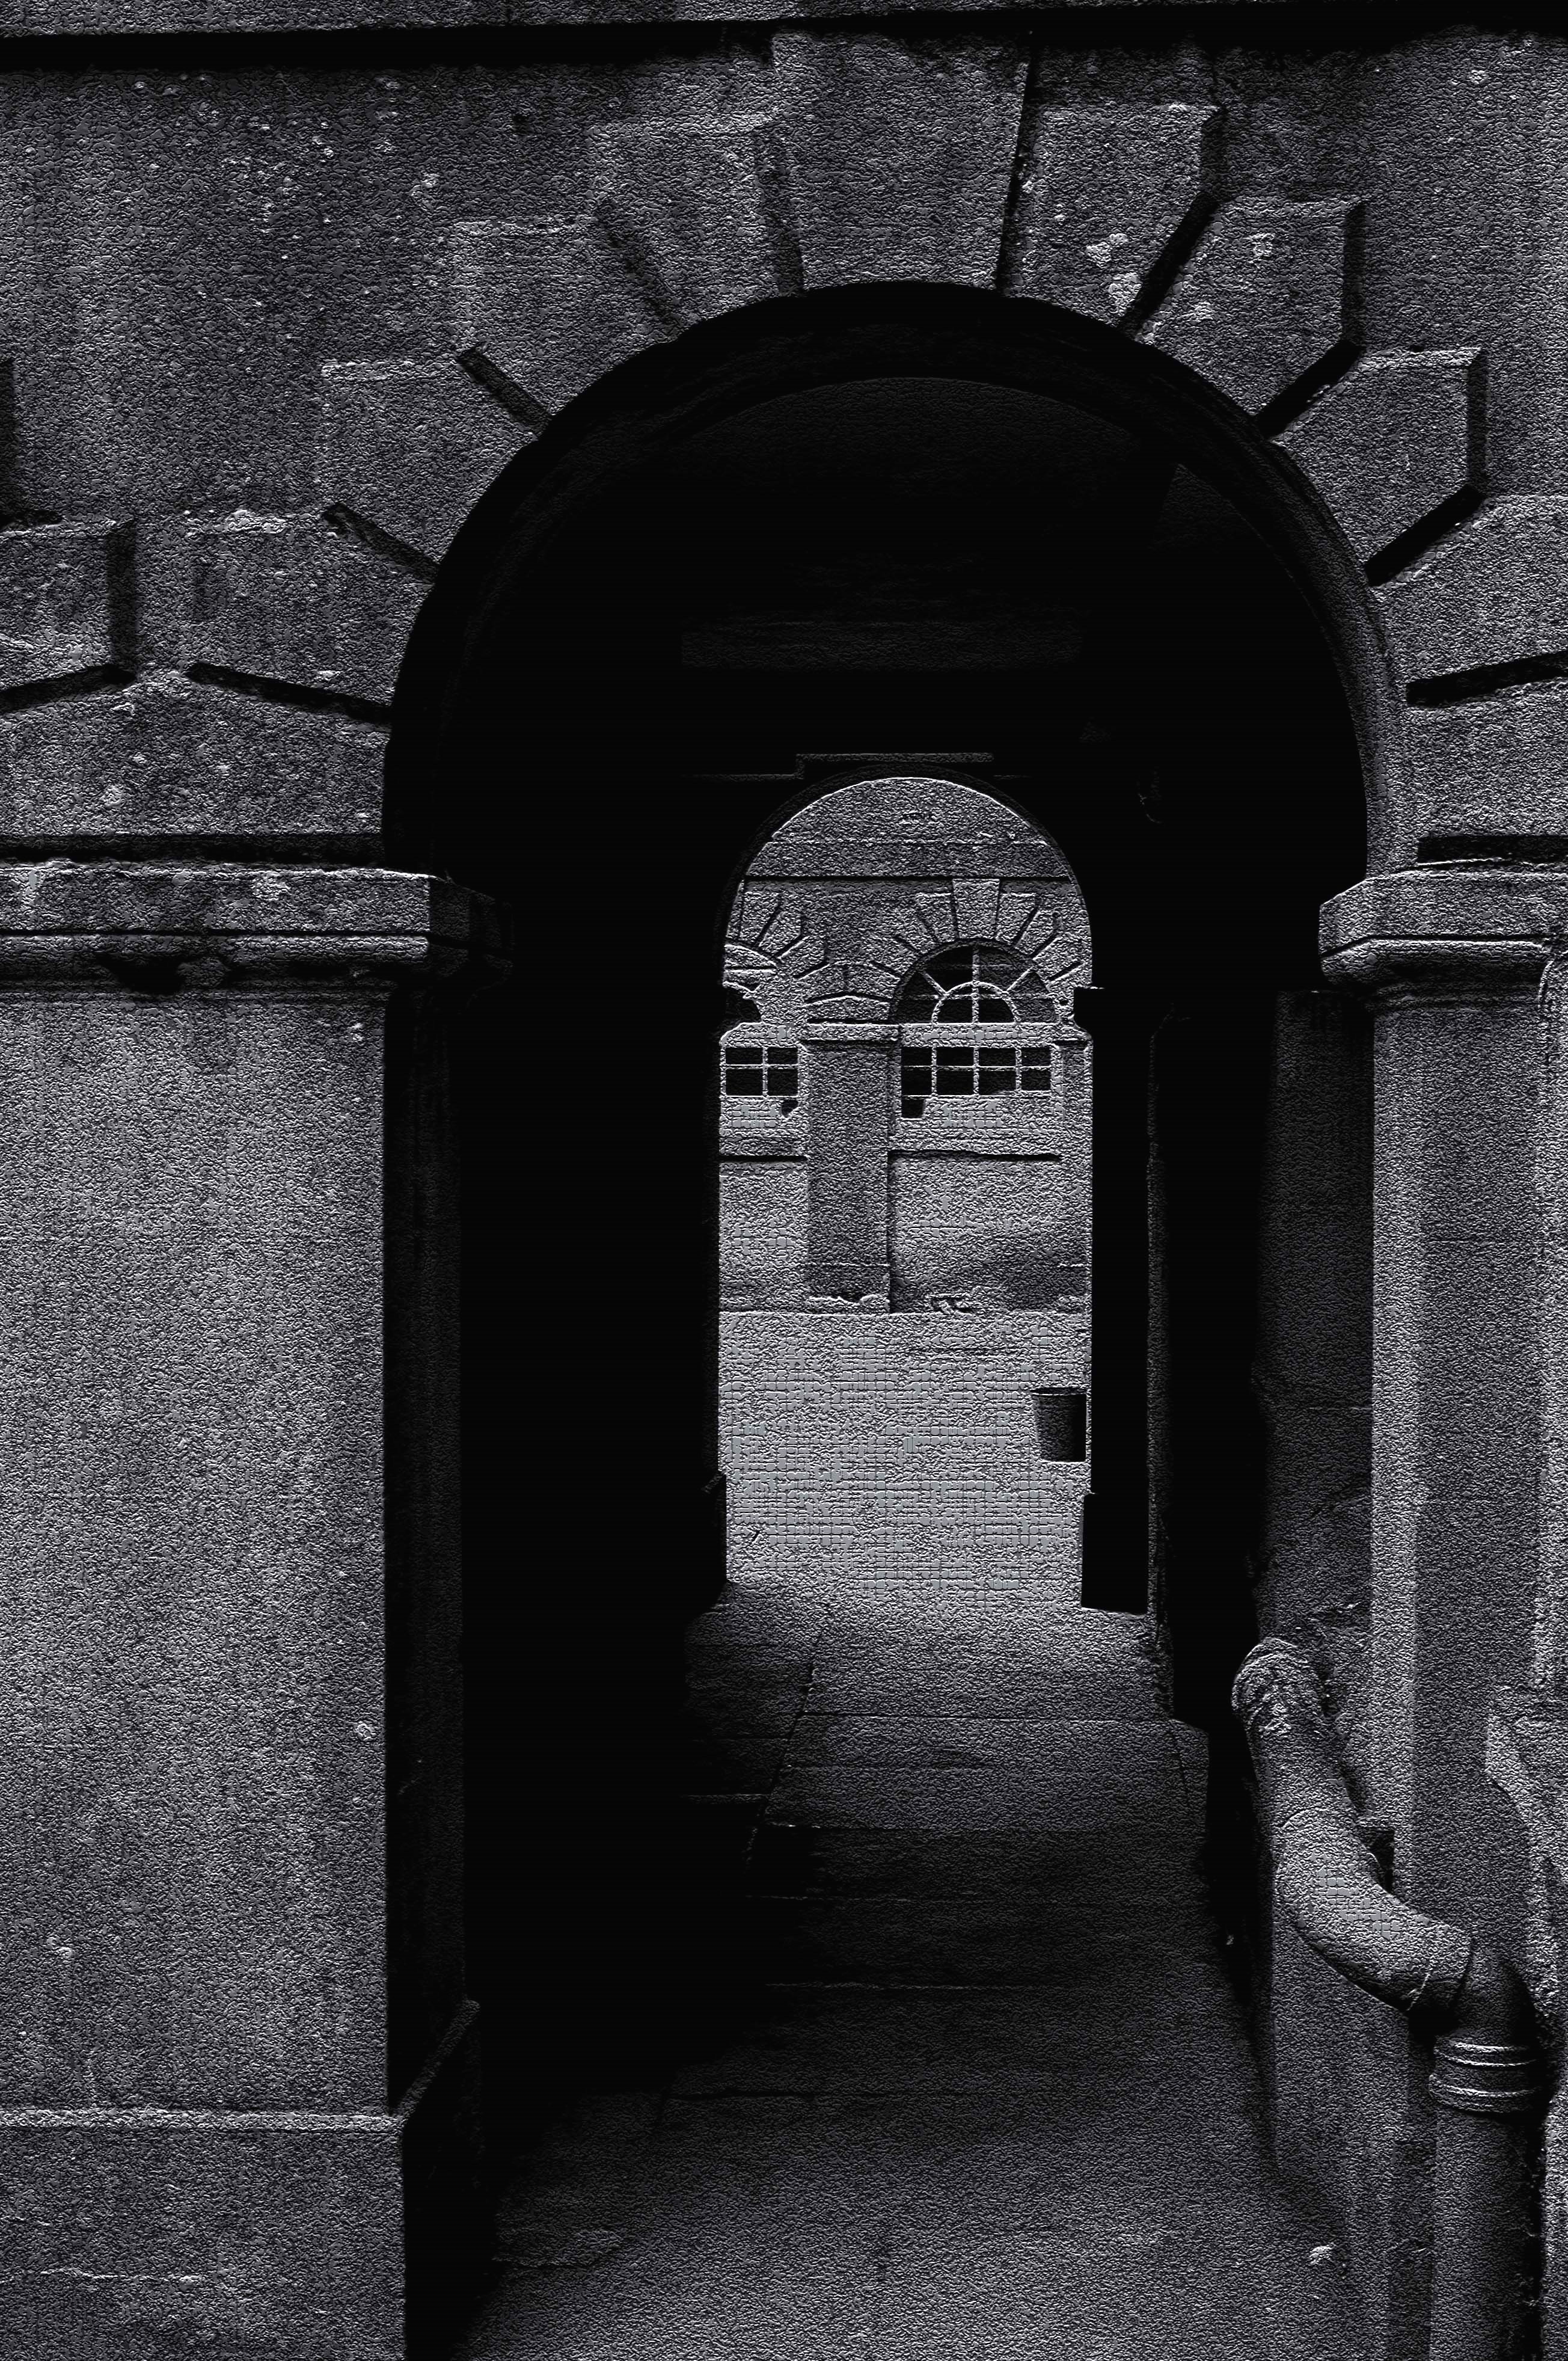
light, black and white, architecture, structure, white, window, wall, arch, column, shadow, darkness, black, monochrome, brick, door, temple, symmetry, shape, monochrome photography, ancient history